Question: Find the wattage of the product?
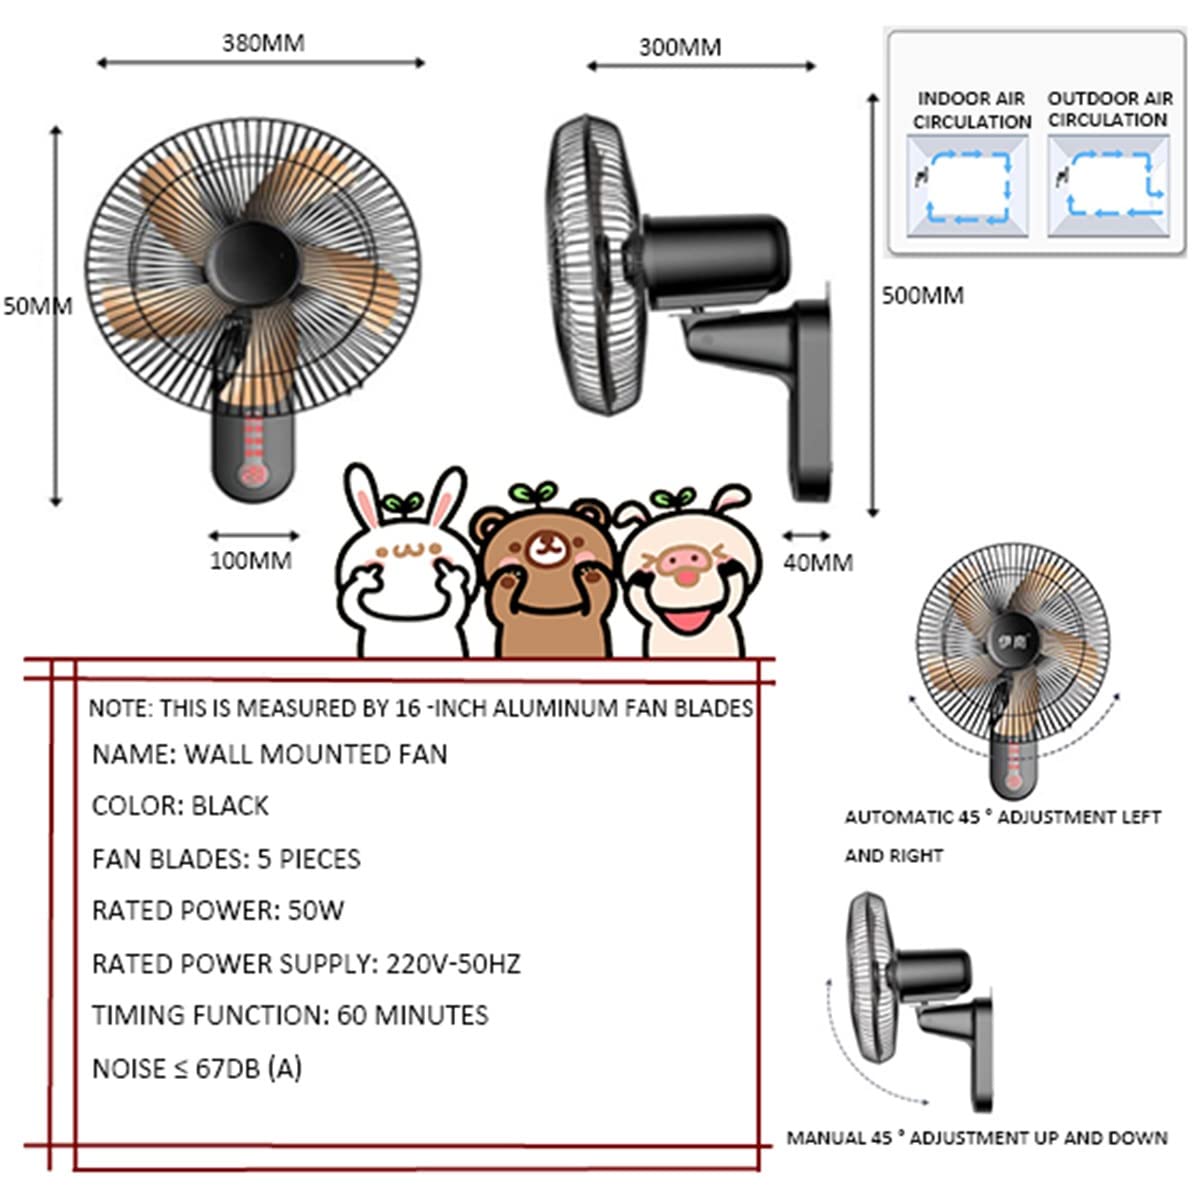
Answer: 50.0 watt